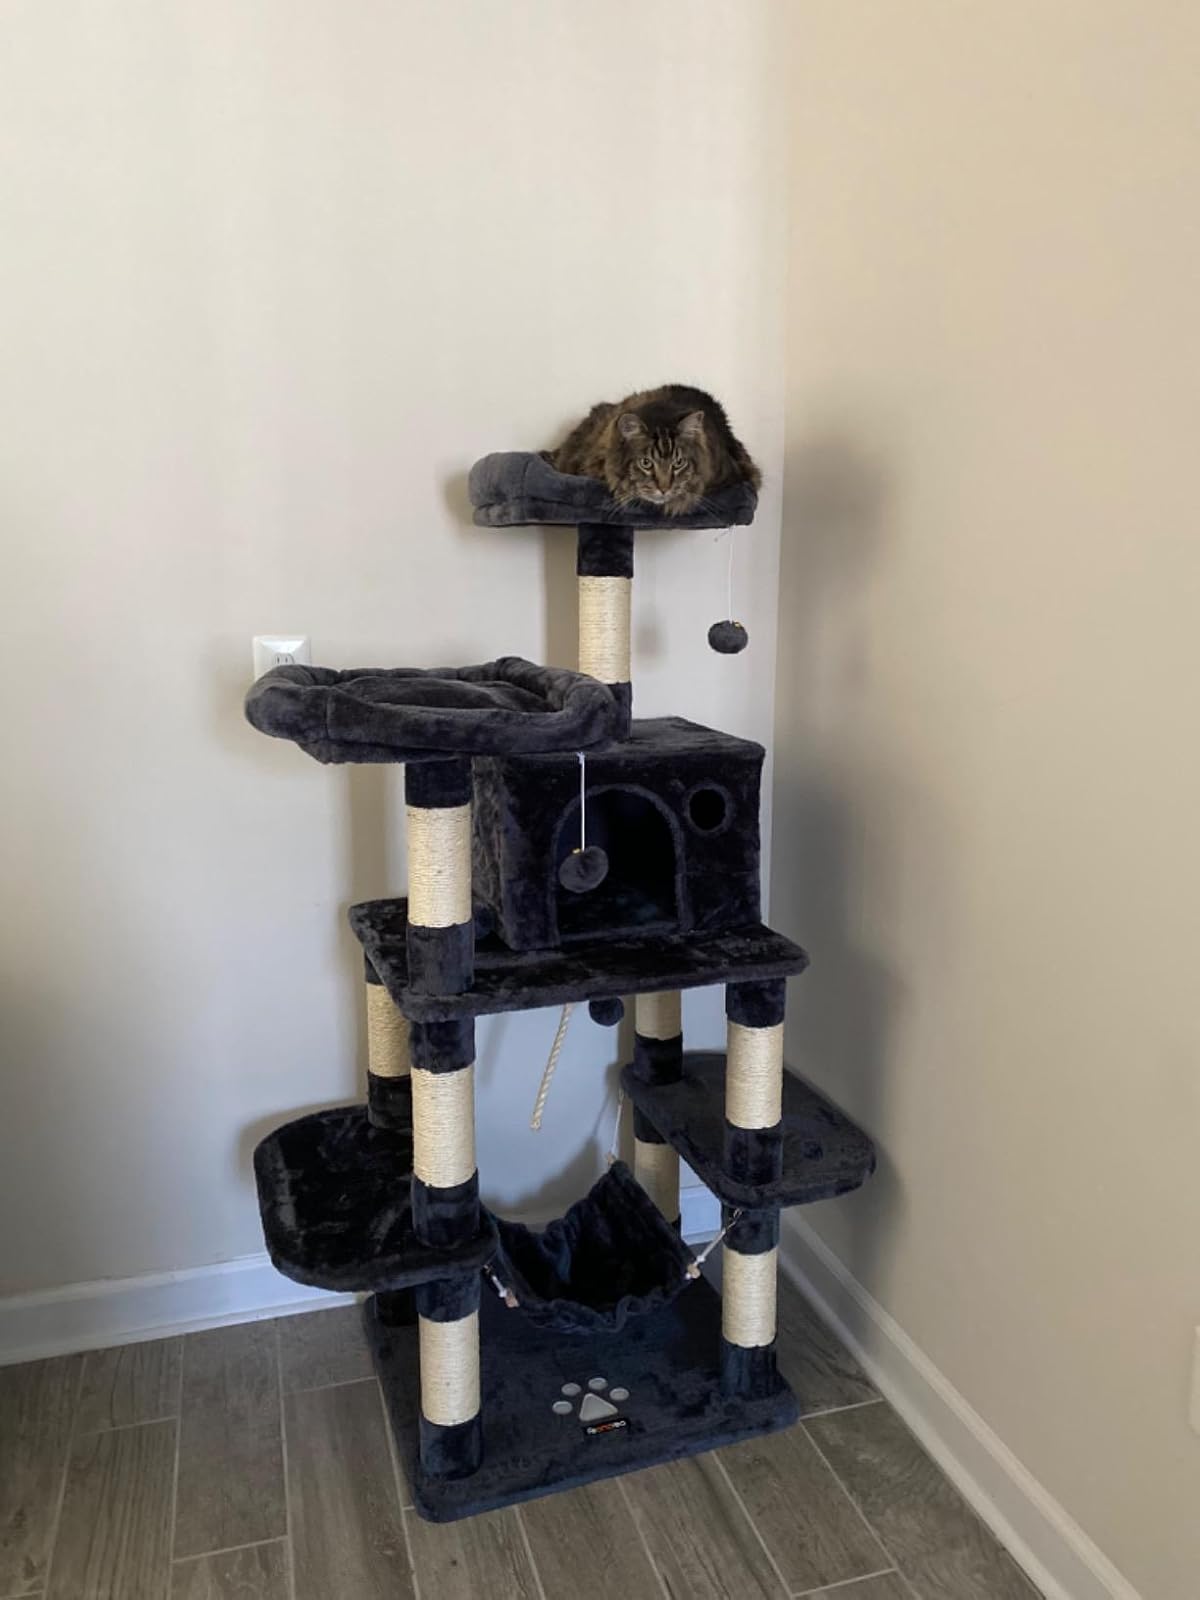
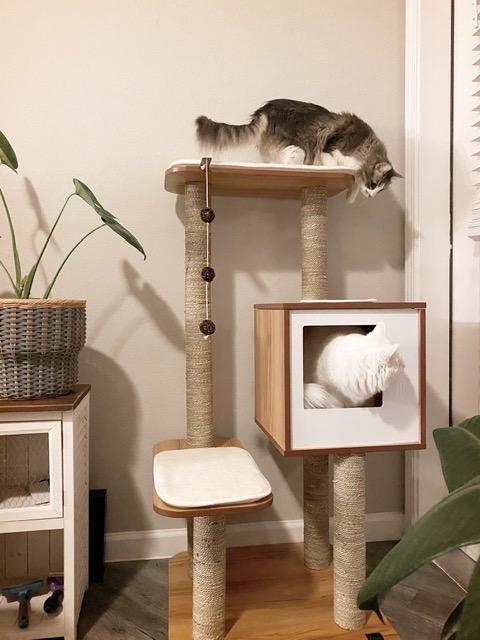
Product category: items_cat tree
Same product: no